Oregon Caves Historic District

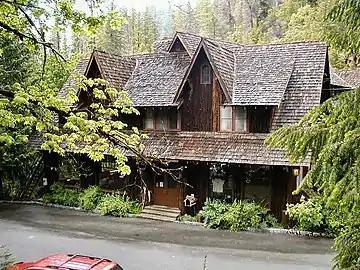
Oregon Caves Chateau

Oregon Caves Historic District covers in the main visitor area of Oregon Caves National Monument in southern Oregon. The district includes four primary buildings plus two other structures. Because of the unique rustic architecture of these National Park Service buildings and the surrounding park landscape, the area was listed on the National Register of Historic Places in 1992.